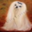
Label: dog